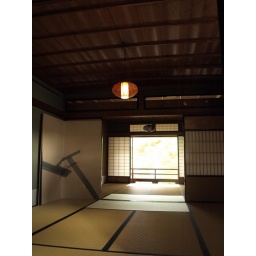
2nd floor in Yoshijima house